List of songs by Dwiki Dharmawan

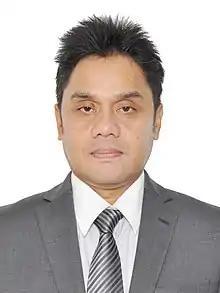
Dwiki Dharmawan in 2013.

During his 40-year career, the Indonesian pop musician and songwriter Dwiki Dharmawan has written or co-written every song, with the exception of some cover versions and guest features. He has also written songs for film and television soundtracks, and songs recorded by other artists. He made his breakout with his song "Gemilang" which he co-wrote with film producer Mira Lesmana, released in the late 1980s.